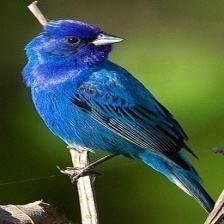
Species: INDIGO BUNTING
Scientific name: PASSERINA CYANEA
ImageNet parent category: indigo_bunting